Arnold II, Count of Laurenburg

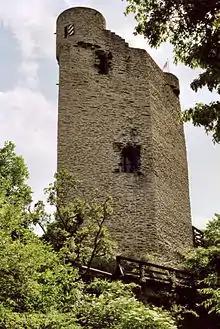
Laurenburg Castle

Arnold was a son of count Rupert I of Laurenburg and Beatrix of Limburg, a daughter of Walram II ‘the Pagan’, Count of Limburg and Duke of Lower Lorraine, and Jutta of Guelders (daughter of count Gerard I of Guelders). His parentage is confirmed by the charter dated 1151 under which Henry II of Leez, Bishop of Liège, confirmed the donations by ‘"domina Jutta, nobilissima matrona uxor ducis Walrami de Lemburg"’ to Rolduc Abbey, which records the presence at her burial in Rolduc of ‘"… Arnoldus quoque filius Ruberti comitis de Lunneburg natus ex domina Beatrice filia præfatæ dominæ …"’.